Allied-occupied Austria

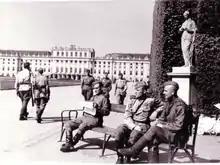
Soviet troops in the Schönbrunn Palace gardens, 1945

The second stage of the Marshall Plan, which began in 1950, concentrated on productivity of the economy. According to Michael J. Hogan, "in the most profound sense, it involved the transfer of attitudes, habits and values as well, indeed a whole way of life that Marshall planners associated with progress in the marketplace of politics and social relationships as much as they did with industry and agriculture." The program, as intended by American lawmakers, targeted improvement in factory-level productivity, labor-management relations, free trade unions and introduction of modern business practices. The Economic Cooperation Administration, which operated until December 1951, distributed around $300 million in technical assistance and attempted steering the Austrian social partnership (political parties, labor unions, business associations, and government) in favor of productivity and growth instead of redistribution and consumption.